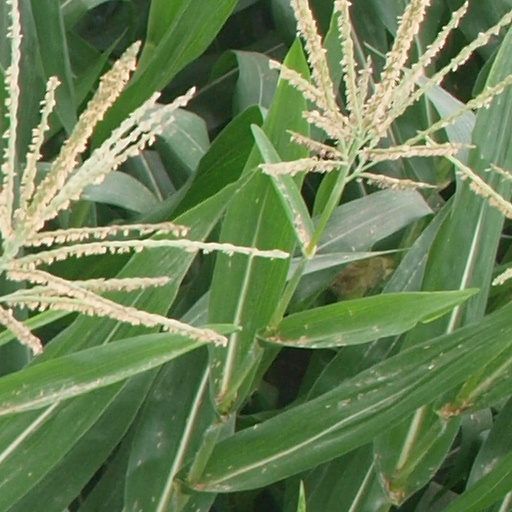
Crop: maize; corn